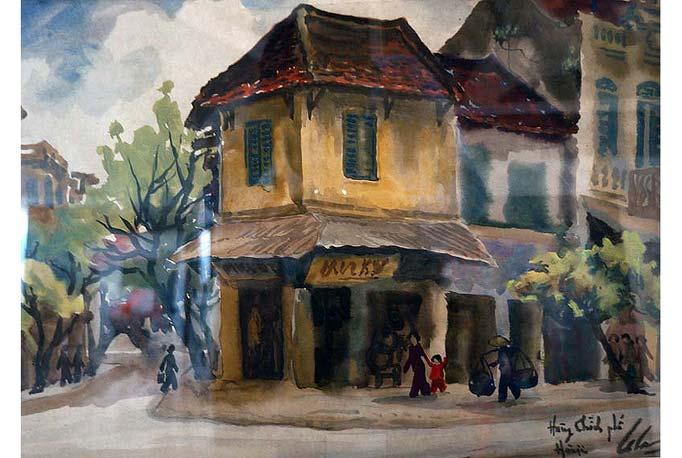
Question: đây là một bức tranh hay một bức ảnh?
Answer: đây là một bức tranh